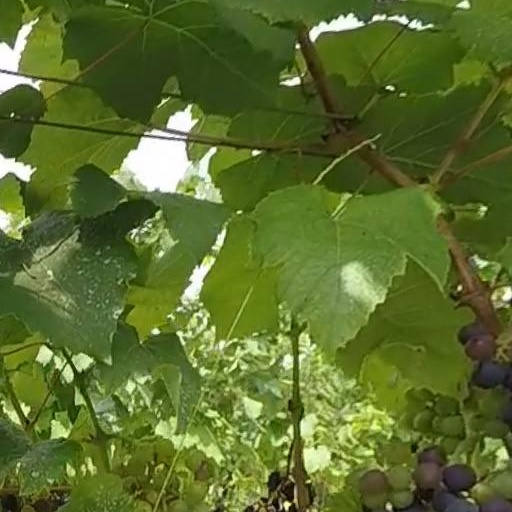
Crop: grape